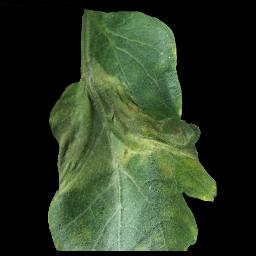
Label: Tomato___Late_blight